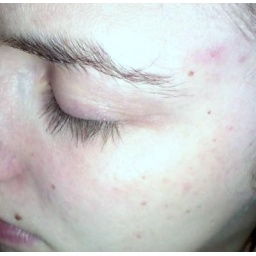
I got hit by a car door